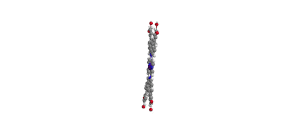
Le manganèse est l'élément chimique de numéro atomique 25, de symbole Mn. Le corps simple est un métal de transition.